Andrew Neil

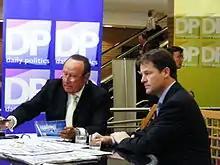
Nick Clegg (right) being interviewed by Andrew Neil for "Daily Politics"

Following the revamp of the BBC's political programming in early 2003, Neil presented the live political programmes, "This Week" on BBC One and "Daily Politics" on BBC Two. The latter ended in 2018 and was replaced by "Politics Live", which Neil presented until he left the corporation.